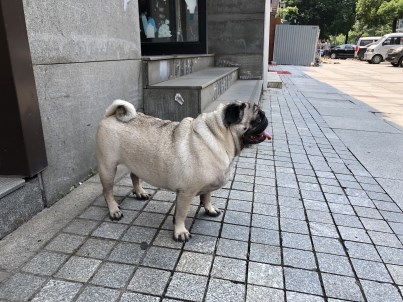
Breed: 798-n000130-pug